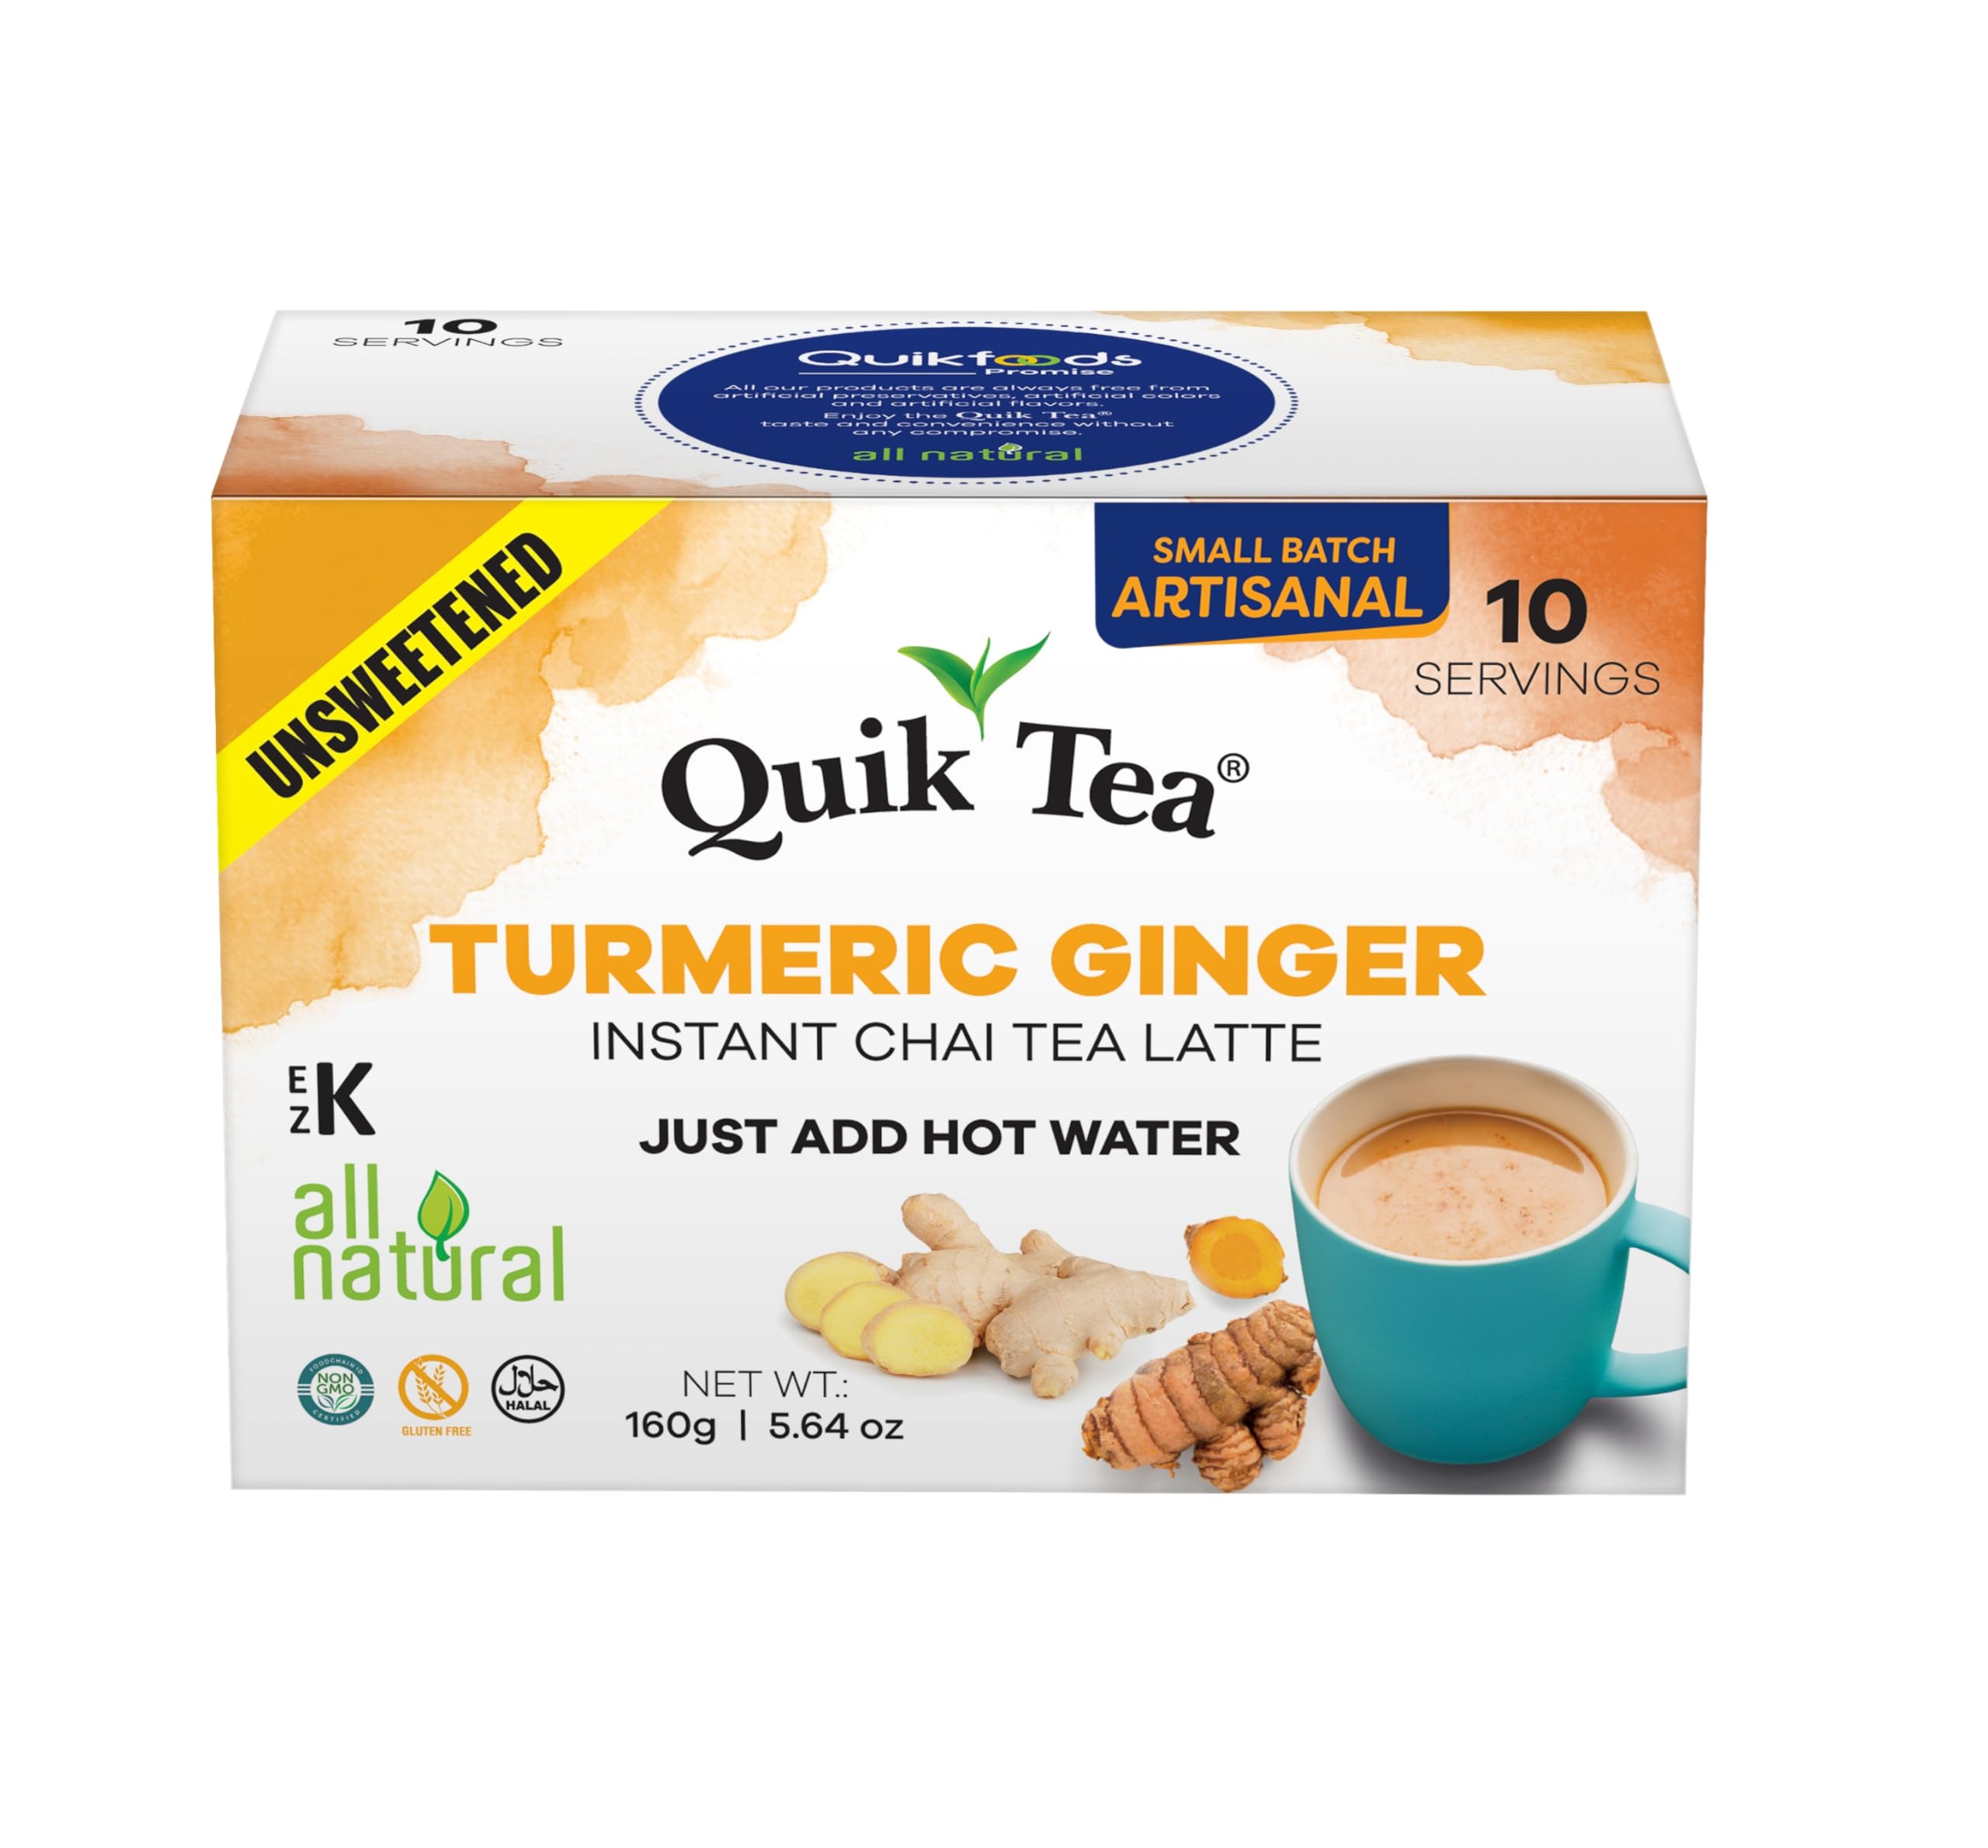
Item Name: QuikTea Unsweetened Turmeric Ginger Chai Tea Latte - 10 Count Single Box - All Natural Preservative Free Authentic Instant Chai from Assam
Bullet Point 1: BOOST YOUR TEA EXPERIENCE – Enjoy a comforting and flavorful cup of tea with our carefully crafted blends. Each sip brings a warm and aromatic experience, perfect for any time of the day.
Bullet Point 2: ALL-NATURAL INGREDIENTS – At QuikTea, we take pride in offering teas made without preservatives, using only natural ingredients for a pure and authentic taste.
Bullet Point 3: RICH & AROMATIC CHAI LATTE – Crafted with Assam and Darjeeling tea blends, our chai latte delivers bold flavors with a smooth, creamy texture. Made with milk powder for a convenient and delightful tea experience.
Bullet Point 4: FLAVORFUL TURMERIC & GINGER BLEND – The combination of turmeric and ginger creates a warm and invigorating tea experience. A well-loved choice for those who appreciate a robust and earthy taste.
Product Description: Looking for a health kick that still tastes great? Look no further than our best-selling Unsweetened Turmeric Ginger Chai Tea Latte! Packed with all the outstanding health benefits of Turmeric and the robust flavors of ginger mixed with traditional Indian spices, this chai latte has it all! The coveted spice of turmeric has been widely known for its remarkable health benefits – used by Ayurvedic Indians dating back nearly 4000 years! This golden spice blended with all-natural flavors of ginger and classic Indian spices reveals a truly blissful and satisfying experience with each sip! Whether you’re just starting your morning or need an afternoon boost, the Turmeric Ginger Chai Latte is the perfect drink to uplift your day!
Value: 5.64
Unit: Ounce

Price: 9.455